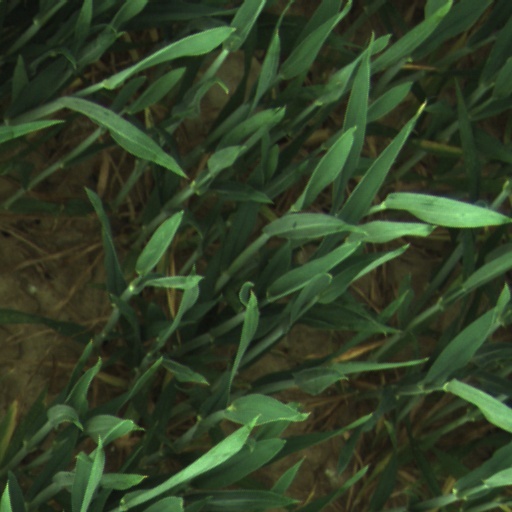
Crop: wheat